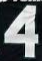
Number: 4